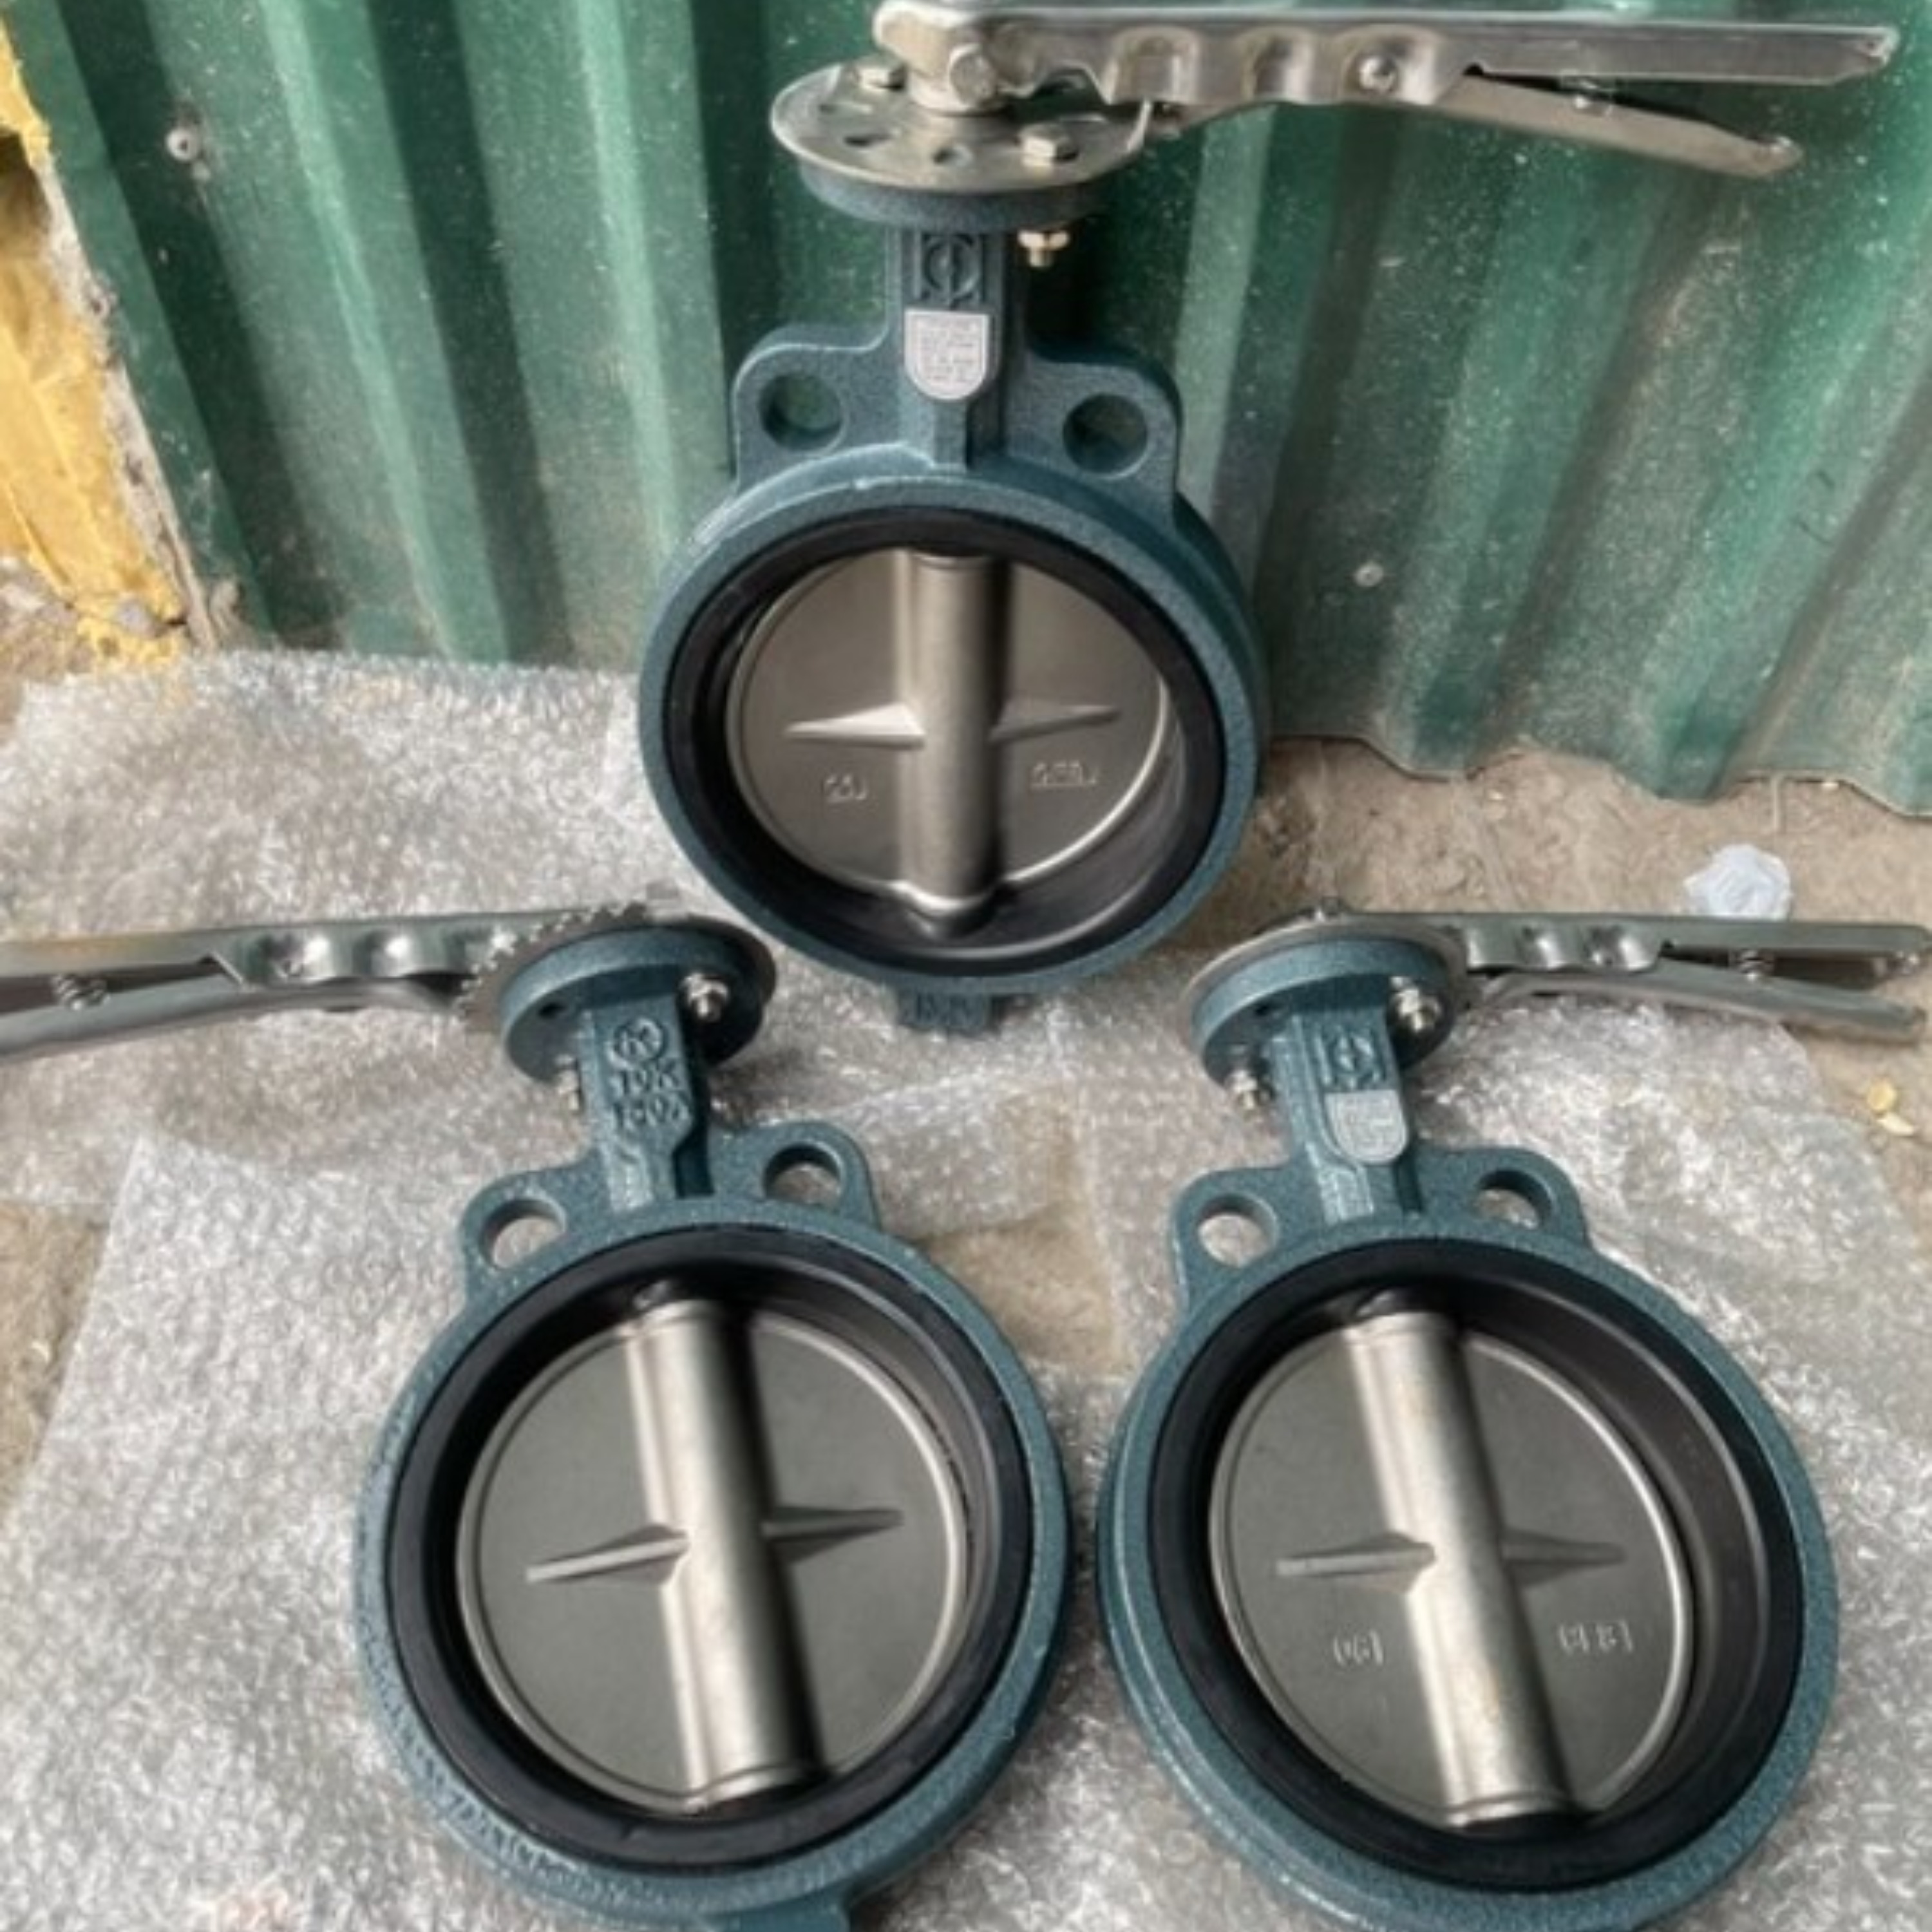
valve